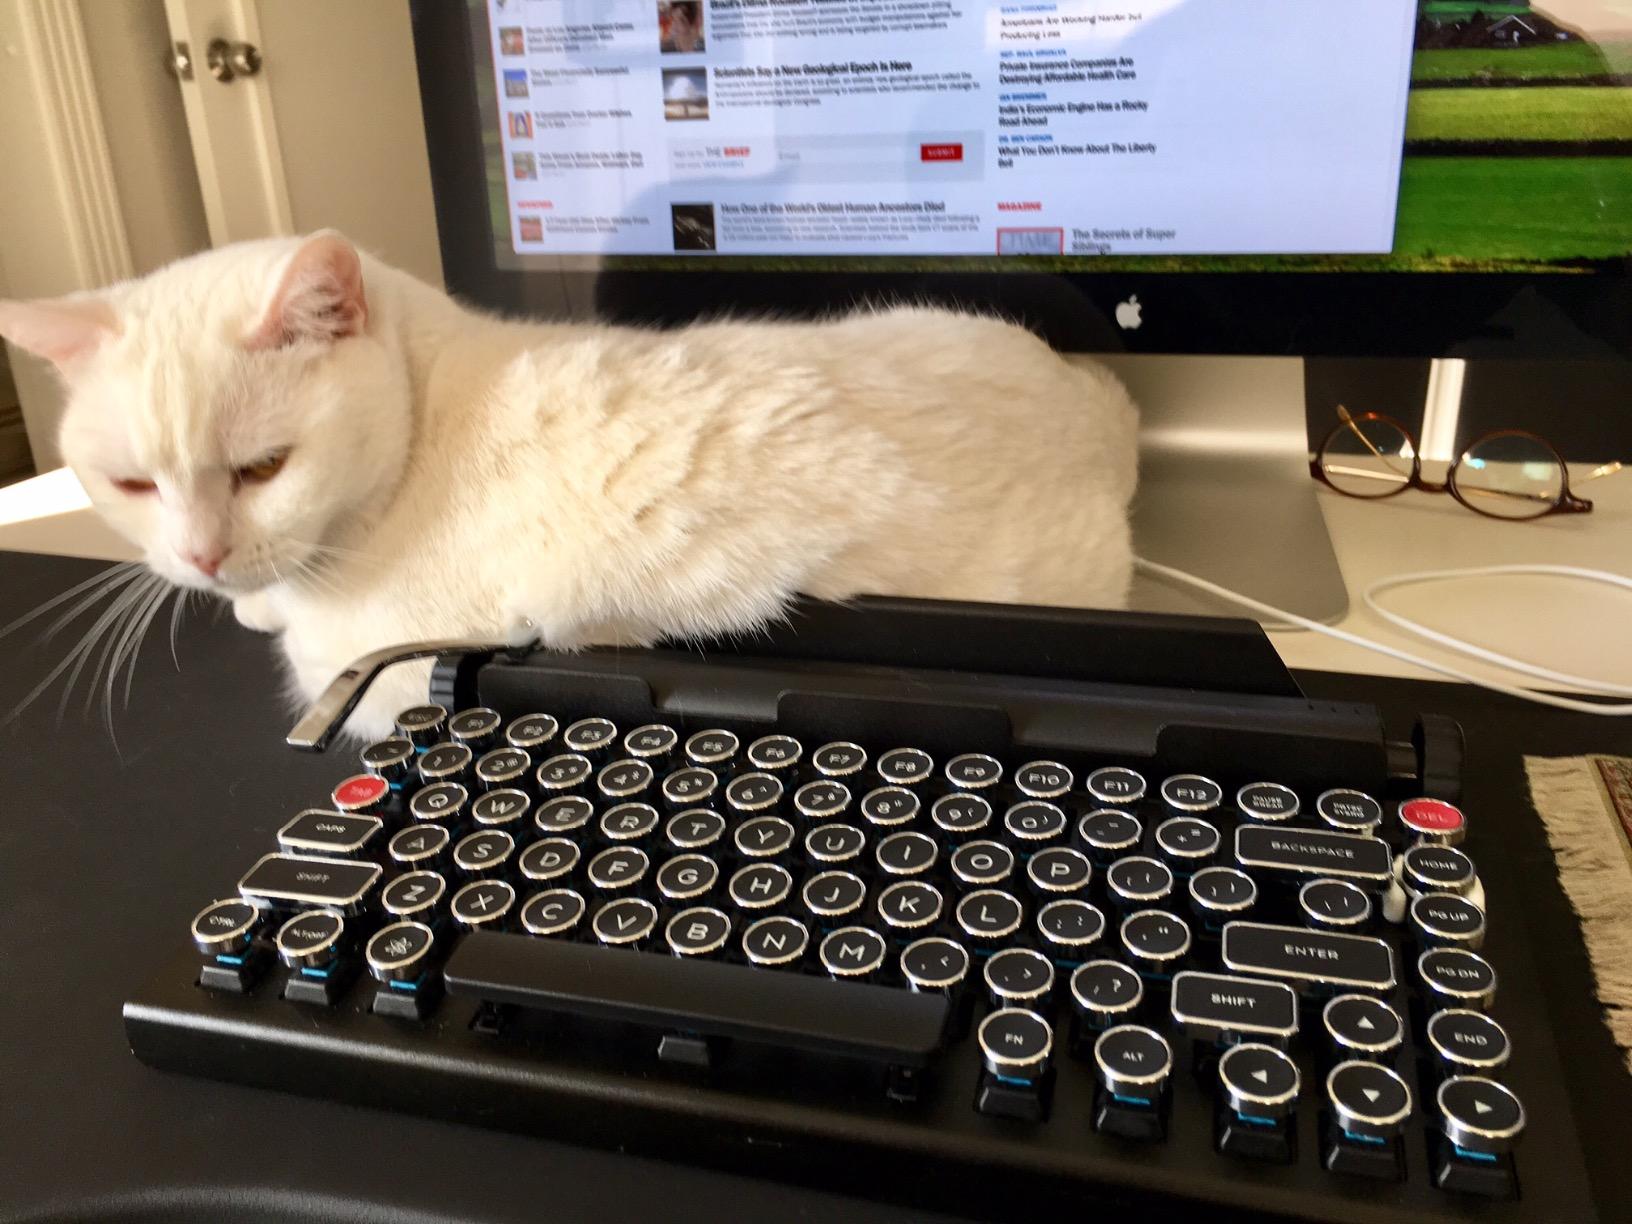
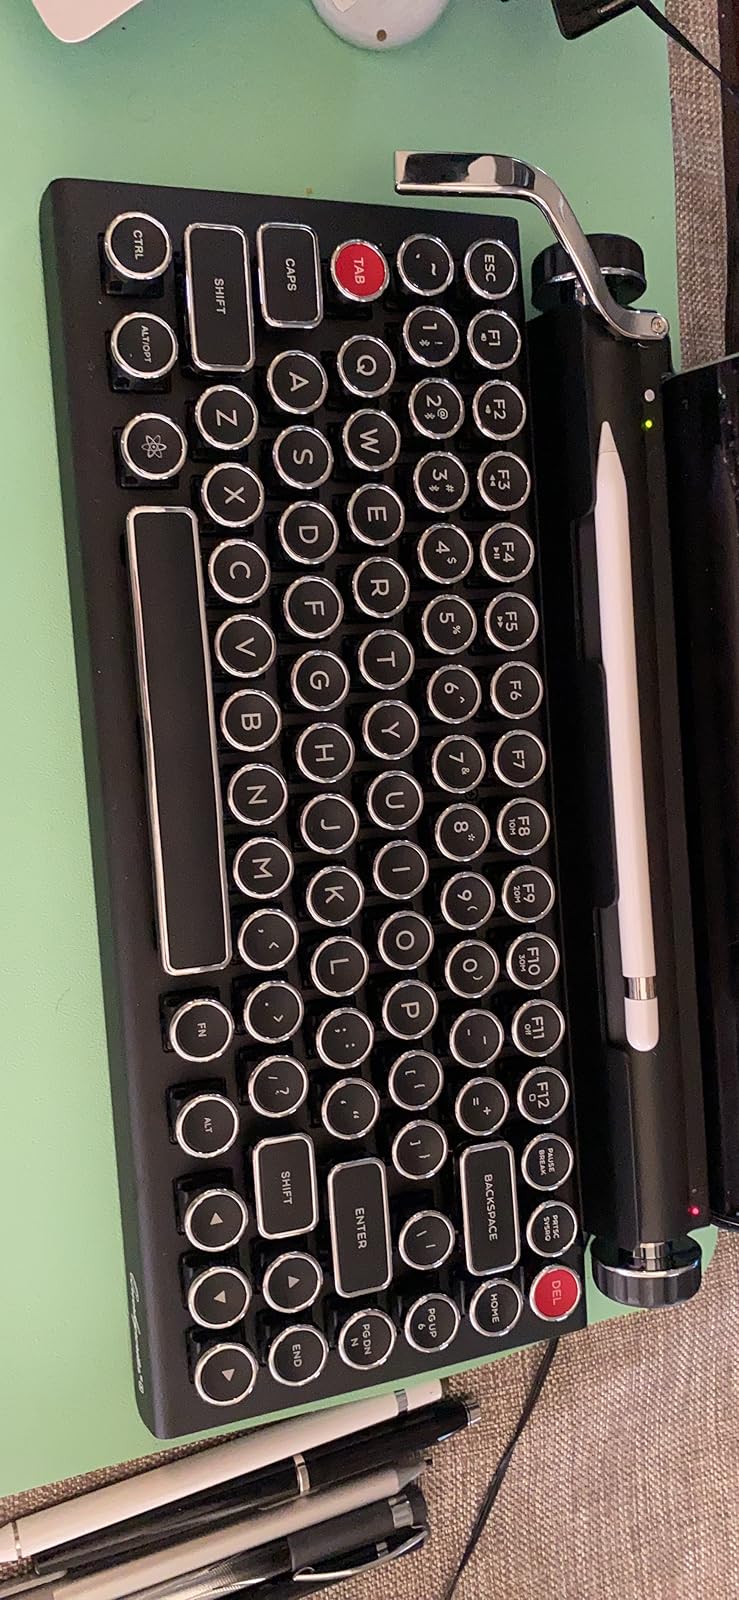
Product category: keyboard
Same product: yes